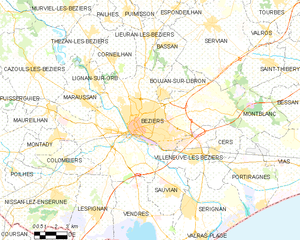
Carte de la commune française de code INSEE 34032 - Béziers
La famille Boscal de Réals de Mornac ou Boscals de Réals est une famille de la noblesse française subsistante, originaire primitivement du Languedoc où elle portait le nom Bosquat ou Boscal. La famille Boscal, de noblesse d'extraction, se fixe au XVIIᵉ siècle en Saintonge, Aunis et dans l'Angoumois.
Béziers est une commune française située dans le département de l'Hérault en région Occitanie, traversée par l'Orb et entourée de vignobles et de la Méditerranée toute proche. Il pourrait s'agir de la plus ancienne ville de France, avant Marseille : de multiples fouilles archéologiques entreprises depuis les années 1980 ont révélé que Béziers fut construite par les Grecs au VIIe siècle av. J.-C.